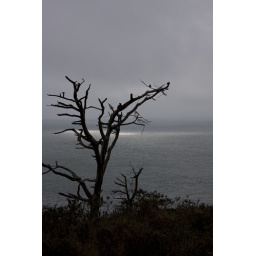
A tree along the coast of Ocean Beach in San Francisco during dusk.